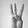
ASL letter: W